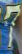
Number: 7